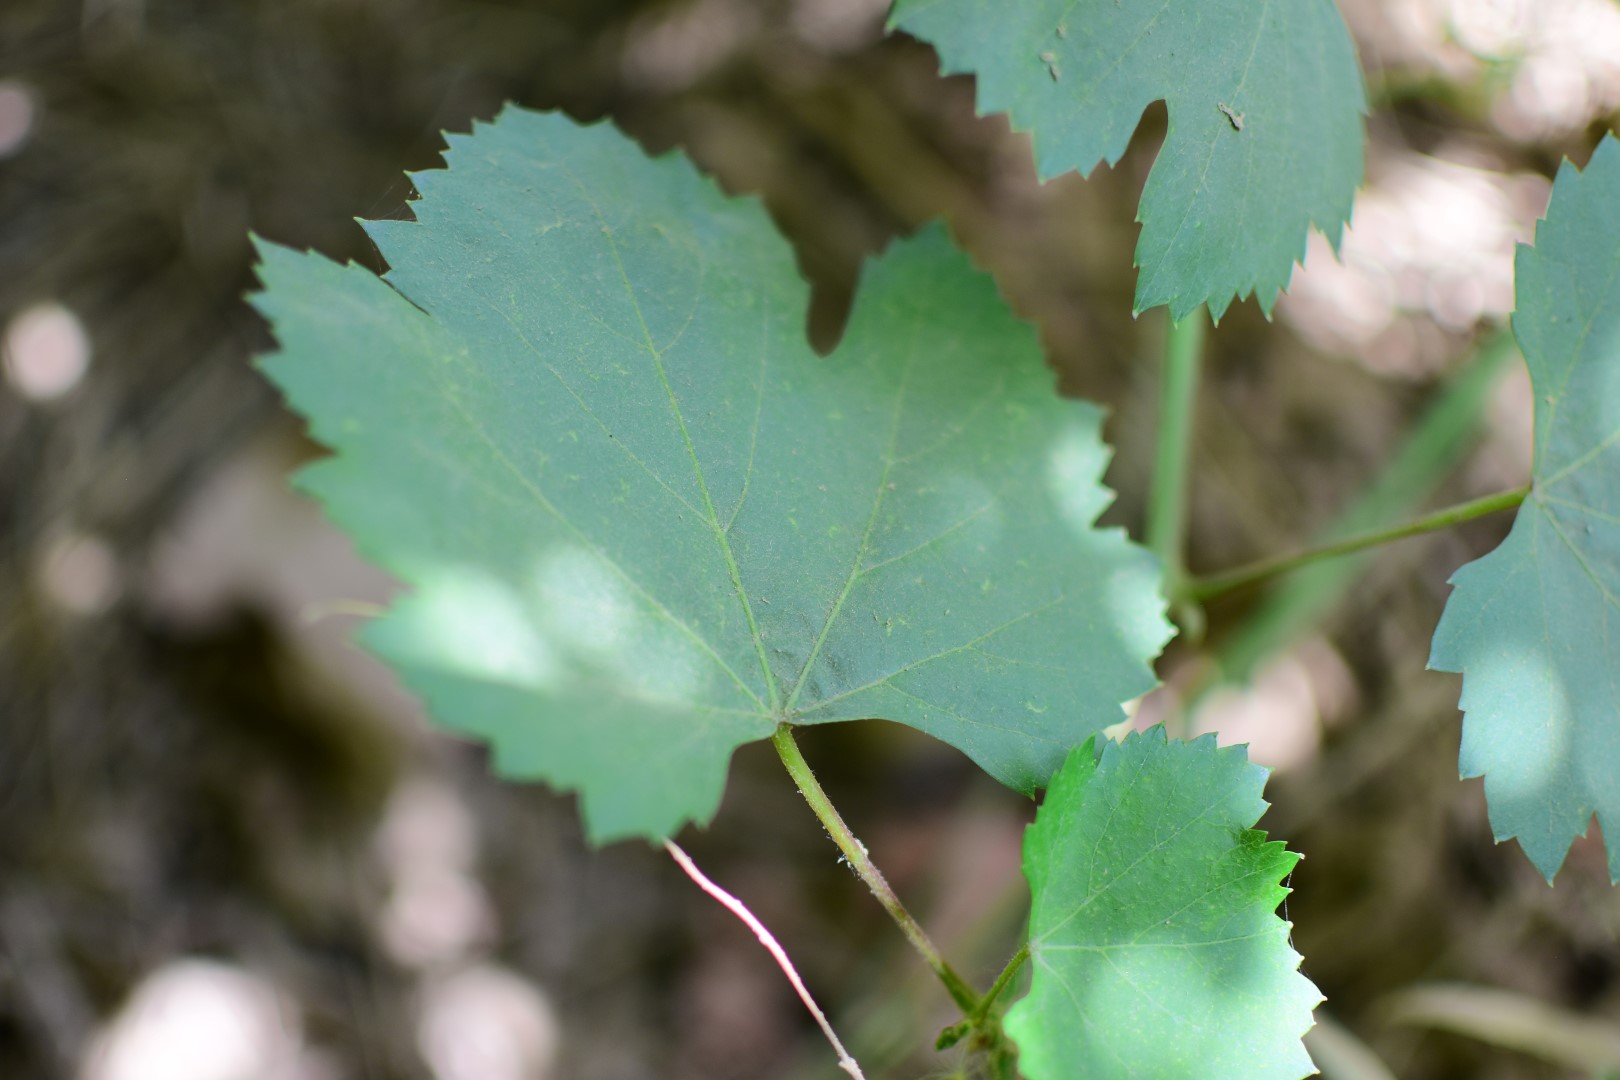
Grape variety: Halawani